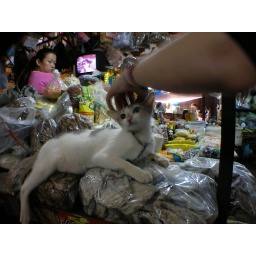
A cat lounging in the market stalls.